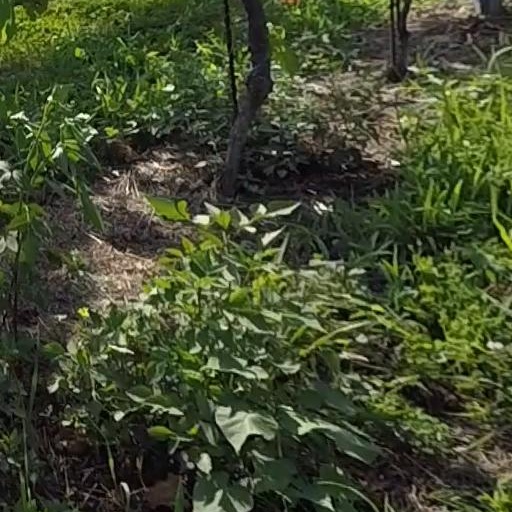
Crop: grape